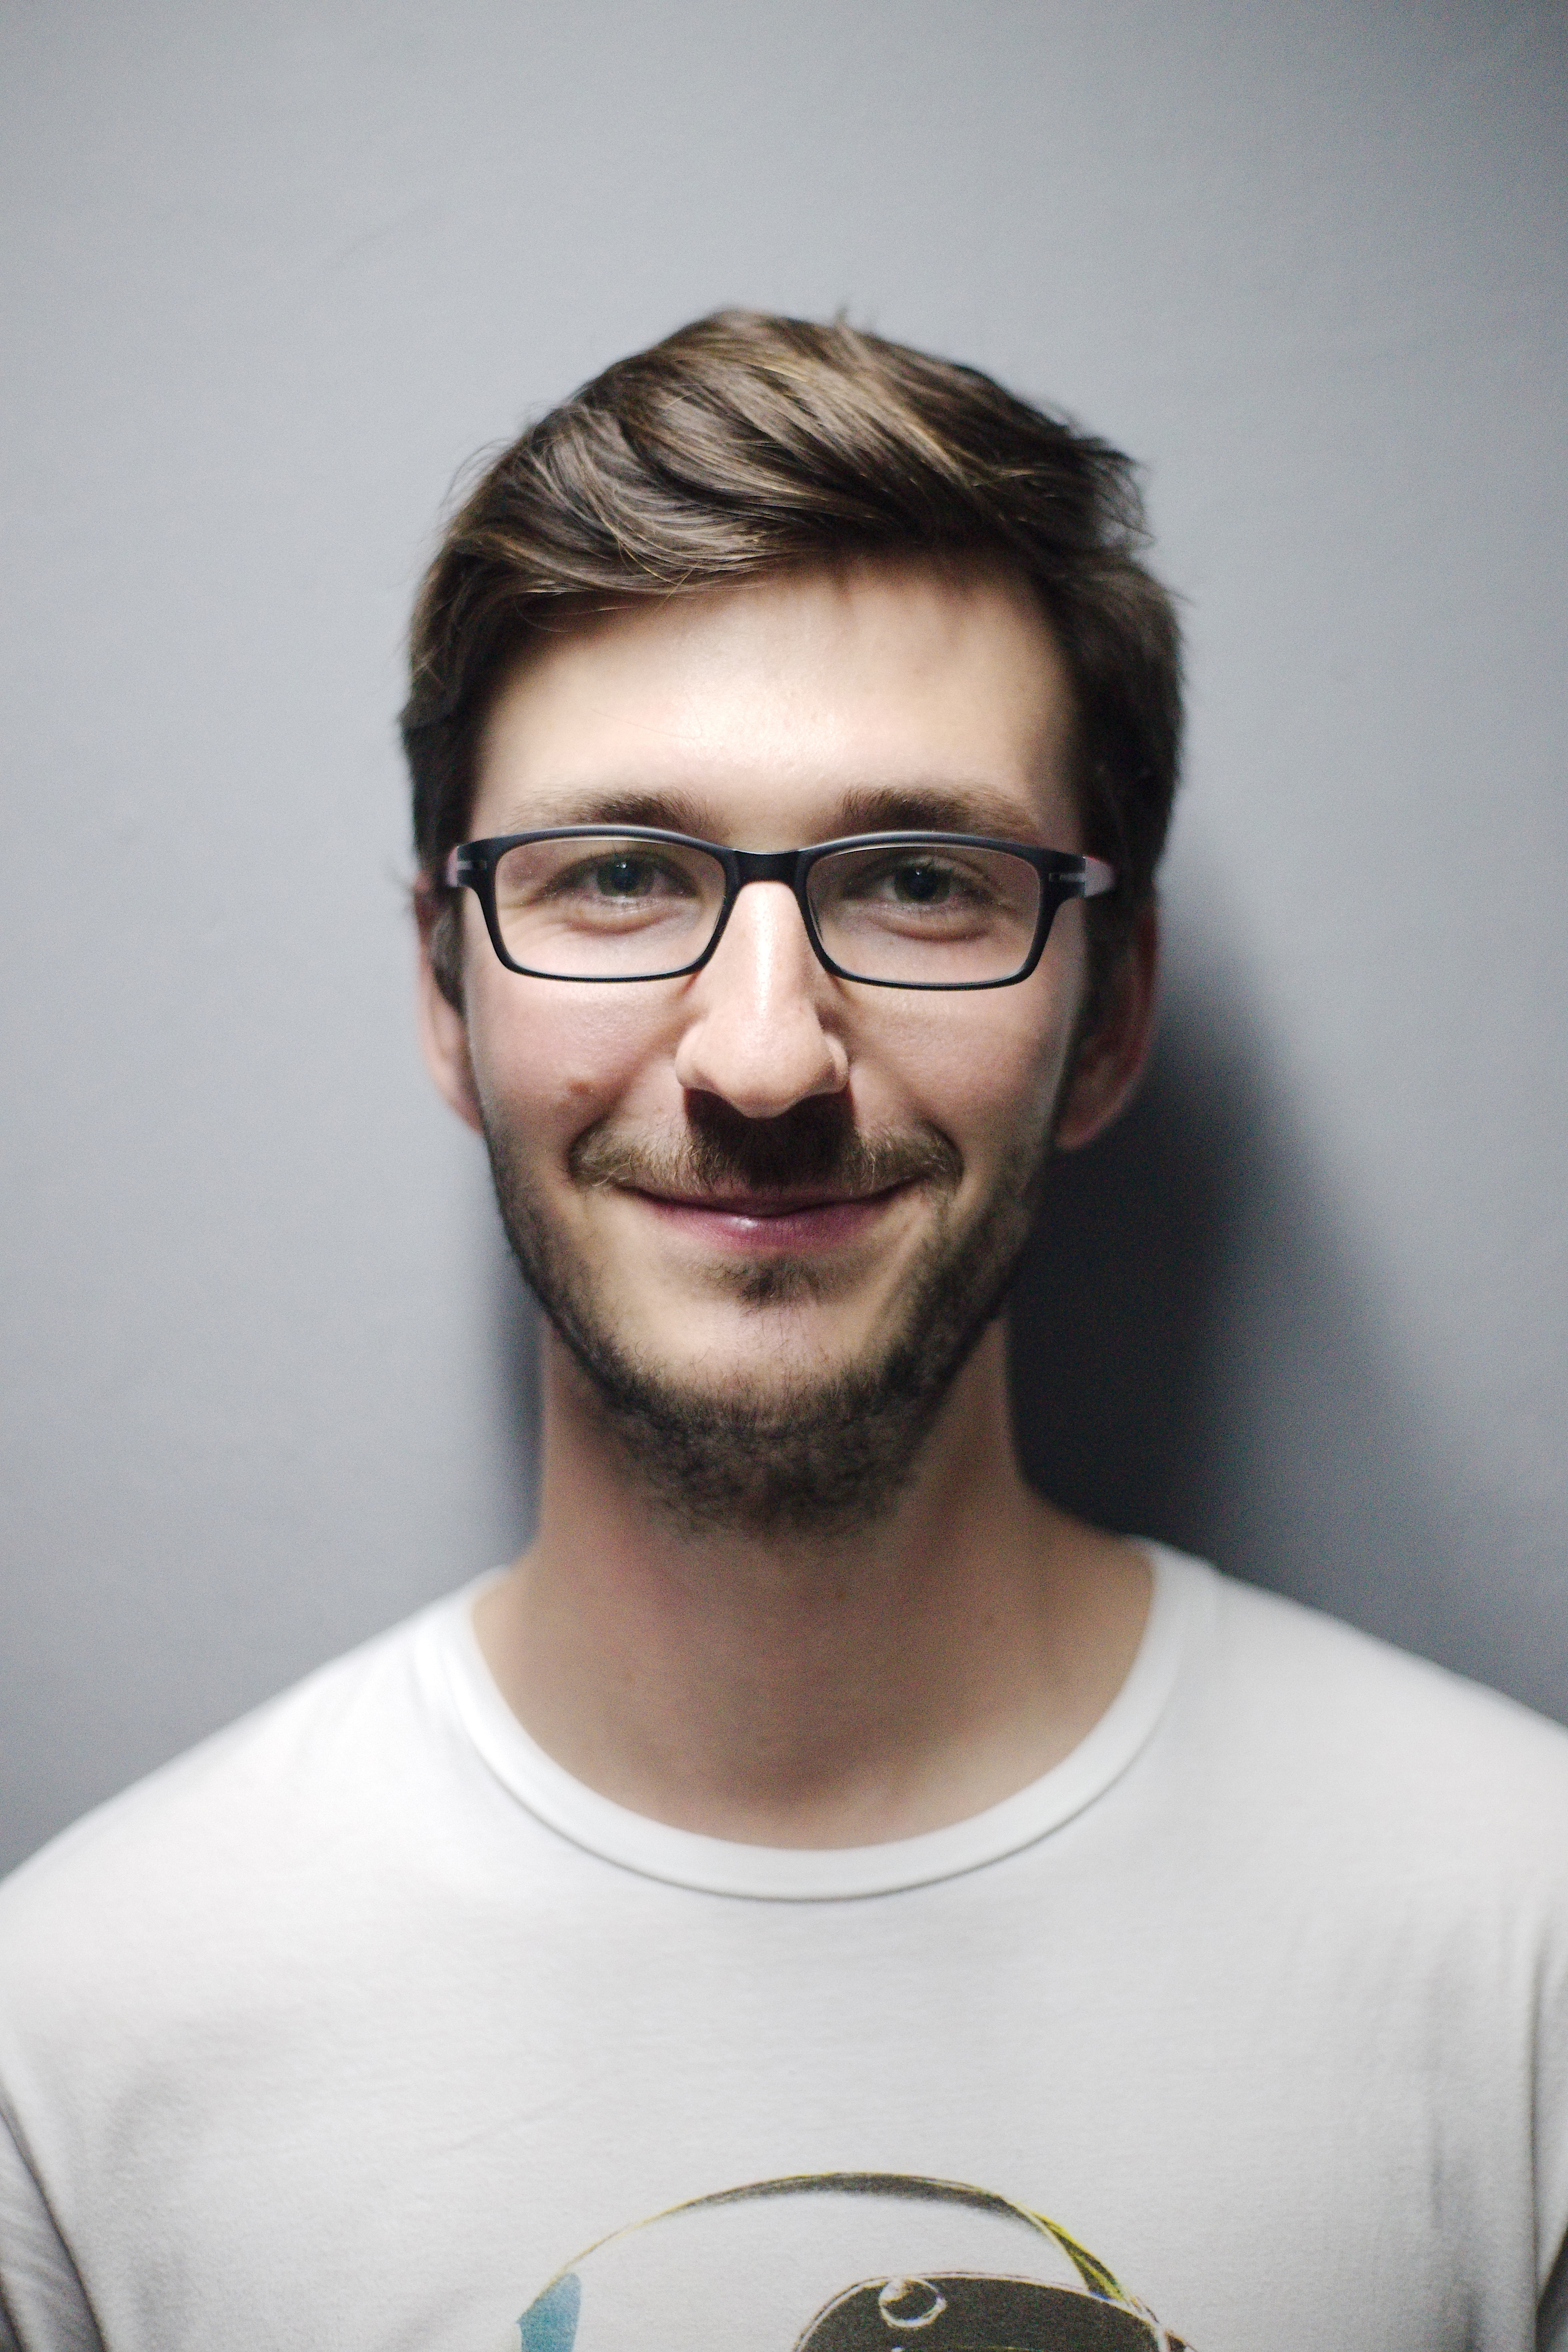
man, person, hair, white, profile, male, portrait, young, hairstyle, smile, beard, face, glasses, head, moustache, eyewear, facial hair, vision care